Shraddha Das

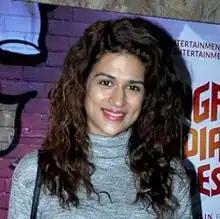
Shraddha Das

Shraddha has completed three Telugu films, "Rey", "Bandipotu" and "Superstar Kidnap". In "Rey", she plays an American pop singer and she has stated that her role in the film "is almost on par with that of the hero" and that "There's a certain amount of eccentricity in my character". "Superstar Kidnap" will see her in the role of a "powerful goon", while "Bandipotu" will feature her in an item number. She has completed filming a Bollywood film, too, "Chai Shai Biscuit", which she had signed before the release of "Zid". As of early 2015, she is filming for two bilingual horror films, "Ouija", made in Telugu and Kannada, and "Haunting of Bombay Mills", made in Telugu and Hindi. She has also been roped to feature in "Great Grand Masti".